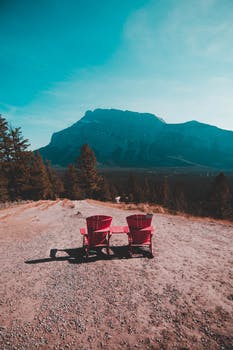
Label: No Watermark